William C. Irvine (missionary)

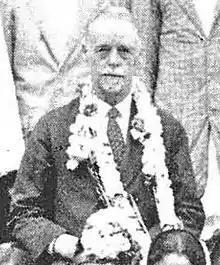
From the frontispiece of "25 Years' Mission Work Among the Lepers of India".

William Carleton Irvine (3 June 1871 – 5 September 1946) was a missionary, writer and the founding editor of the "Indian Christian" magazine.